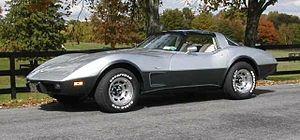
Le Coke bottle styling est un style de carrosserie automobile inspiré de la célèbre bouteille en verre de Coca-Cola classique en vue de profil. À la différence du concept « straight-edge », c'est un style de carrosserie d'automobiles aux ailes avant et arrière plus hautes que la ligne de caisse.